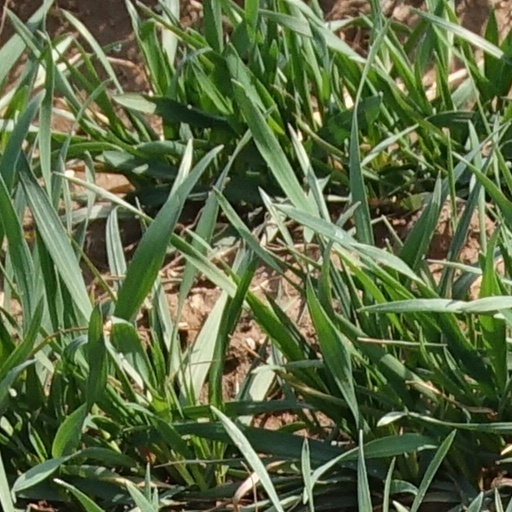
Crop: wheat